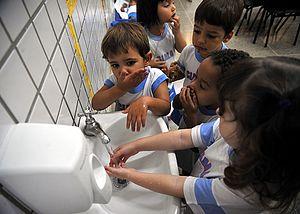
L'hygiène du corps représente l'ensemble des mesures destinées à préserver la propreté des téguments par le nettoyage avec de l'eau et des produits nettoyants.